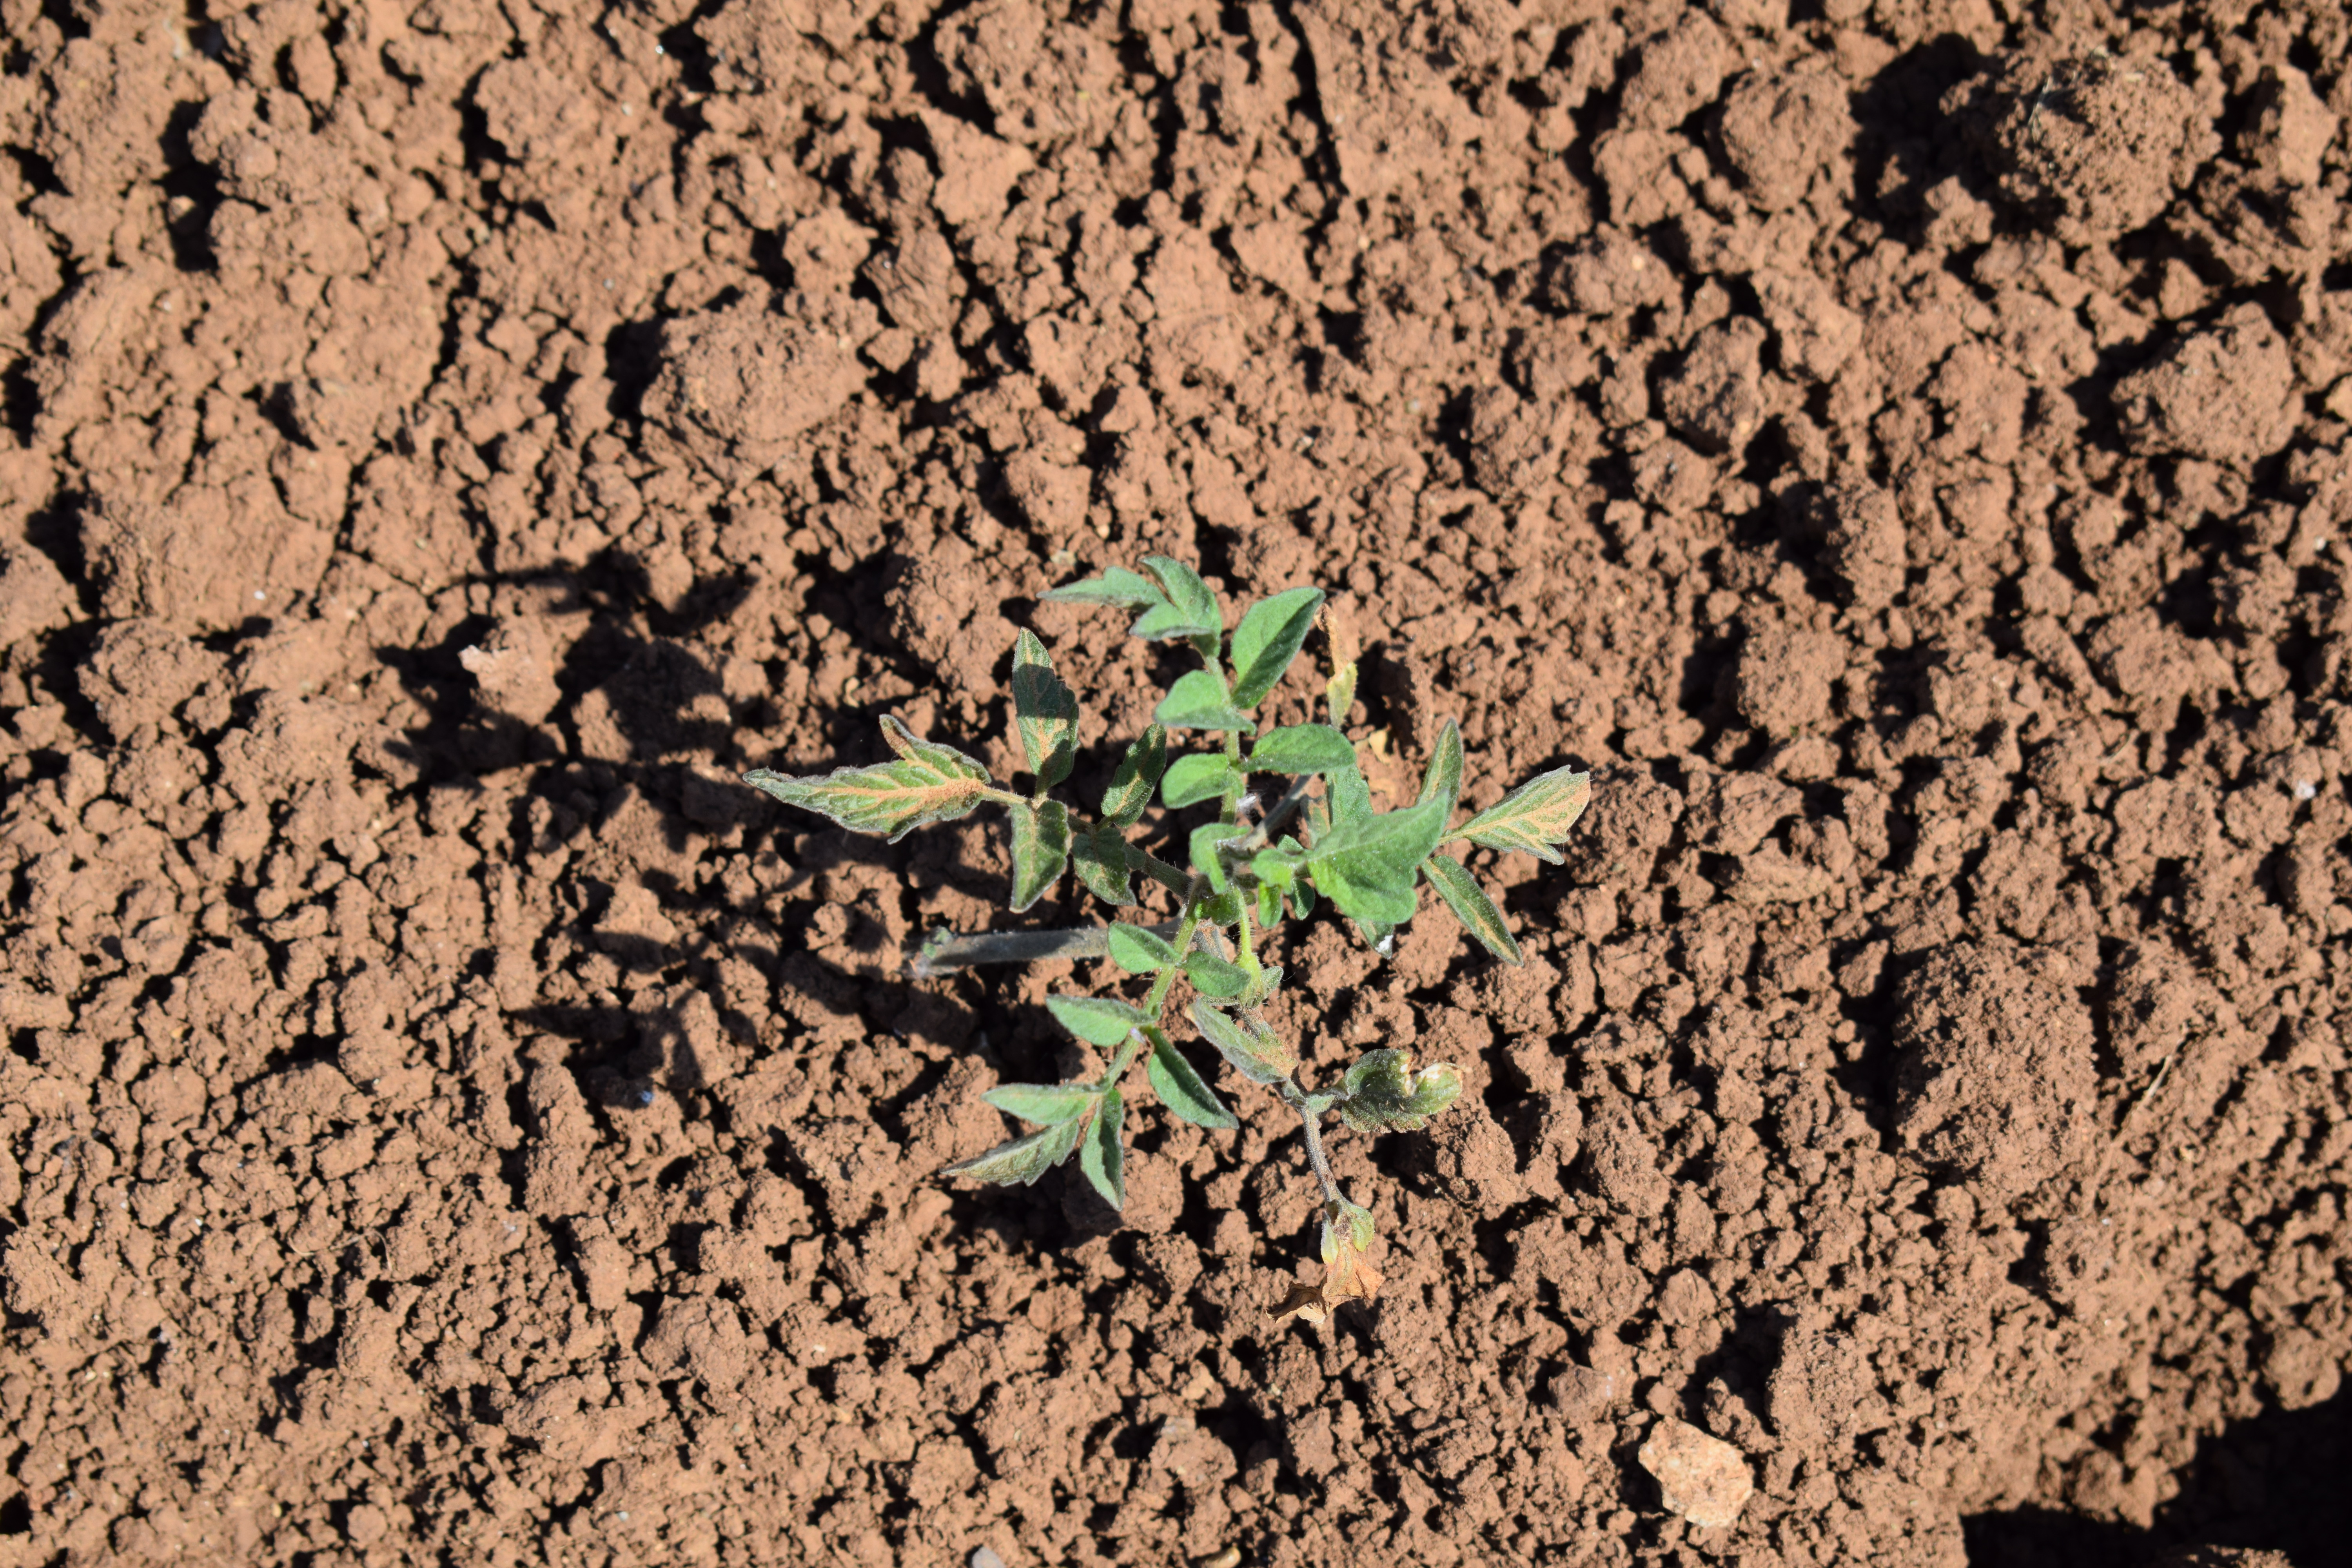
Label: tomato